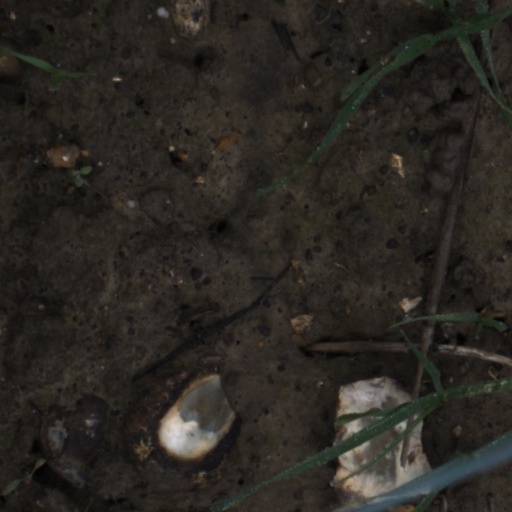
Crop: wheat